Bundesautobahn 66

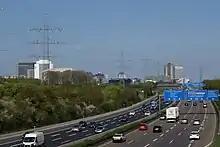
A 66 between Eschborn (left) and Sossenheim, near Frankfurt-Höchst; Bundesautobahn 648 begins here

The autobahn is incomplete; there still is a gap within Frankfurt city borders. A tunnel was proposed as a solution; however, this has not been implemented because of the high cost of construction. A new section of roadway to close a second gap southwest of Fulda was opened to traffic on 13 September 2014. The section includes a cut-and-cover tunnel and replaces a diversion which saw traffic routed onto the B 40 for approximately 9 kilometers before rejoining the A 66 just prior to the junction with the A 7; the new segment cost 154 million euros. A portion of the Kinzig Valley Railway line was also rerouted along the new autobahn segment, which cost an additional 60 million euros.